Collins St., 5 pm

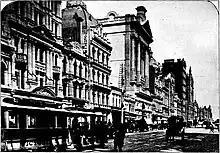
Collins Street in 1903; most of the building in the foreground still existed in 1955.

Collins St., 5 pm is a 1955 painting by Australian artist John Brack. The painting depicts office workers walking along busy Collins Street in Melbourne after finishing work for the day"Blank-faced office workers hurry by like sleep-walkers, thinking only of the pubs or their homes in the suburbs". Brack conceived the work after reading T. S. Eliot's 1922 poem "The Waste Land". It is considered a companion piece to Brack's earlier work "The Bar".